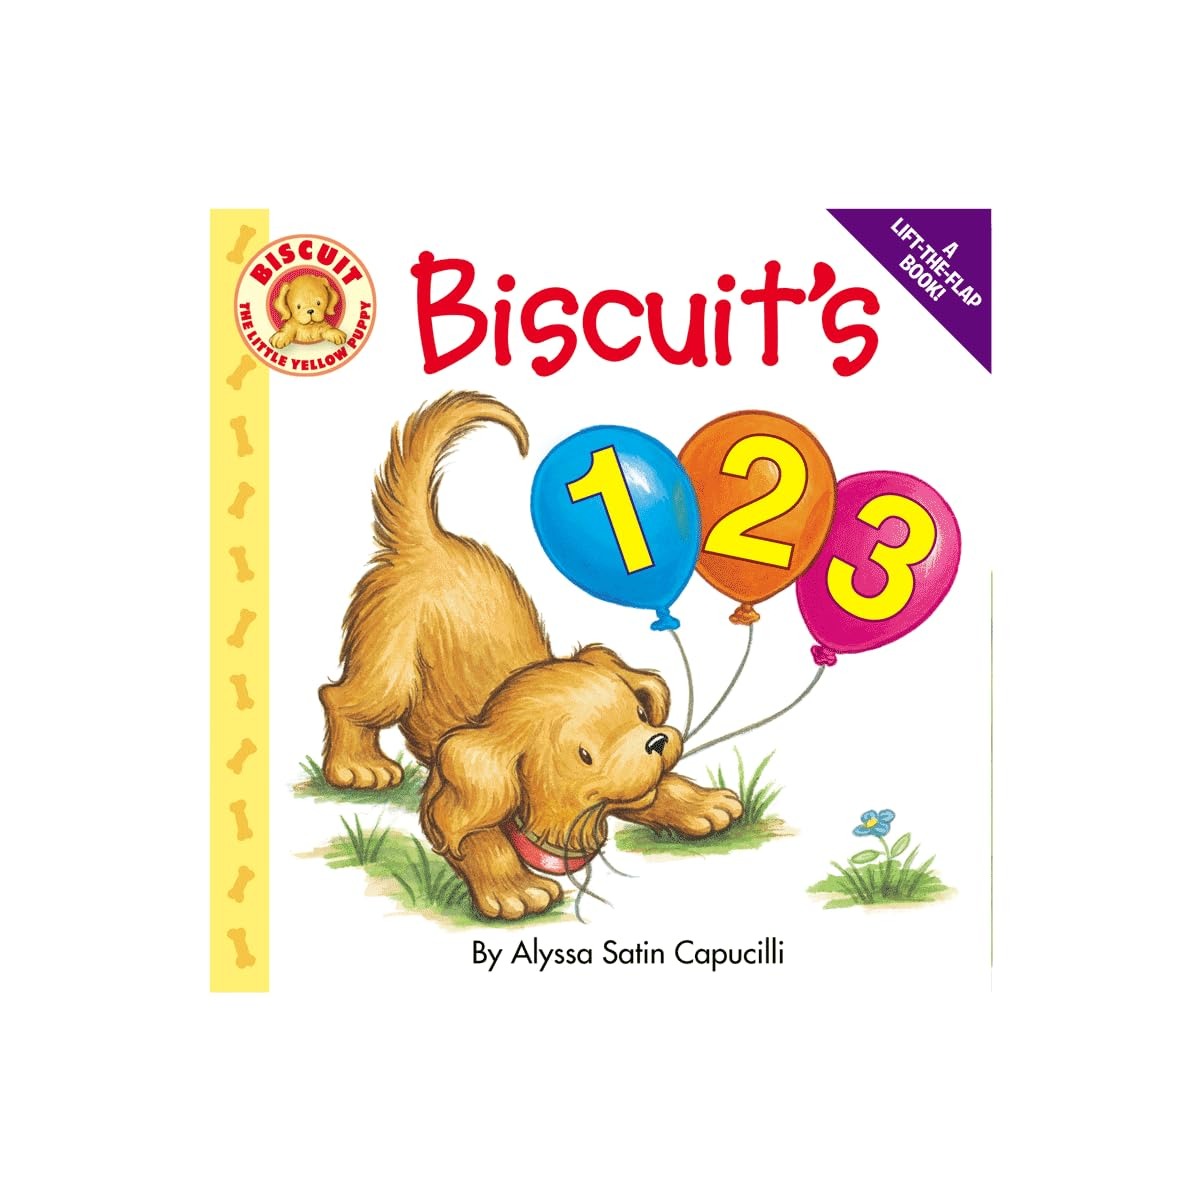
Item Name: Biscuit's 123
Product Description: Help Biscuit count his favorite things while learning to count to 10 in this sweet and exciting lift-the-flap!
Value: nan
Unit: None

Price: 10.99